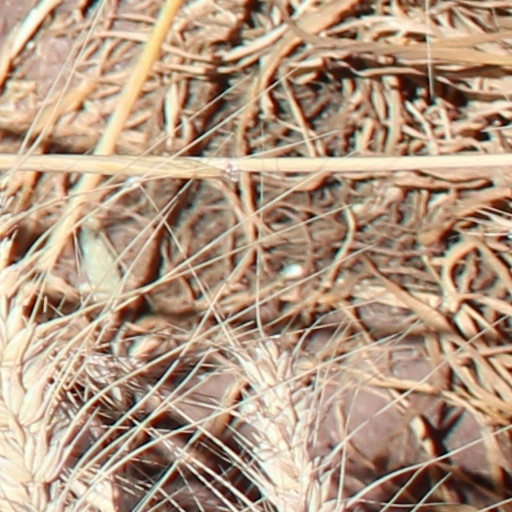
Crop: wheat